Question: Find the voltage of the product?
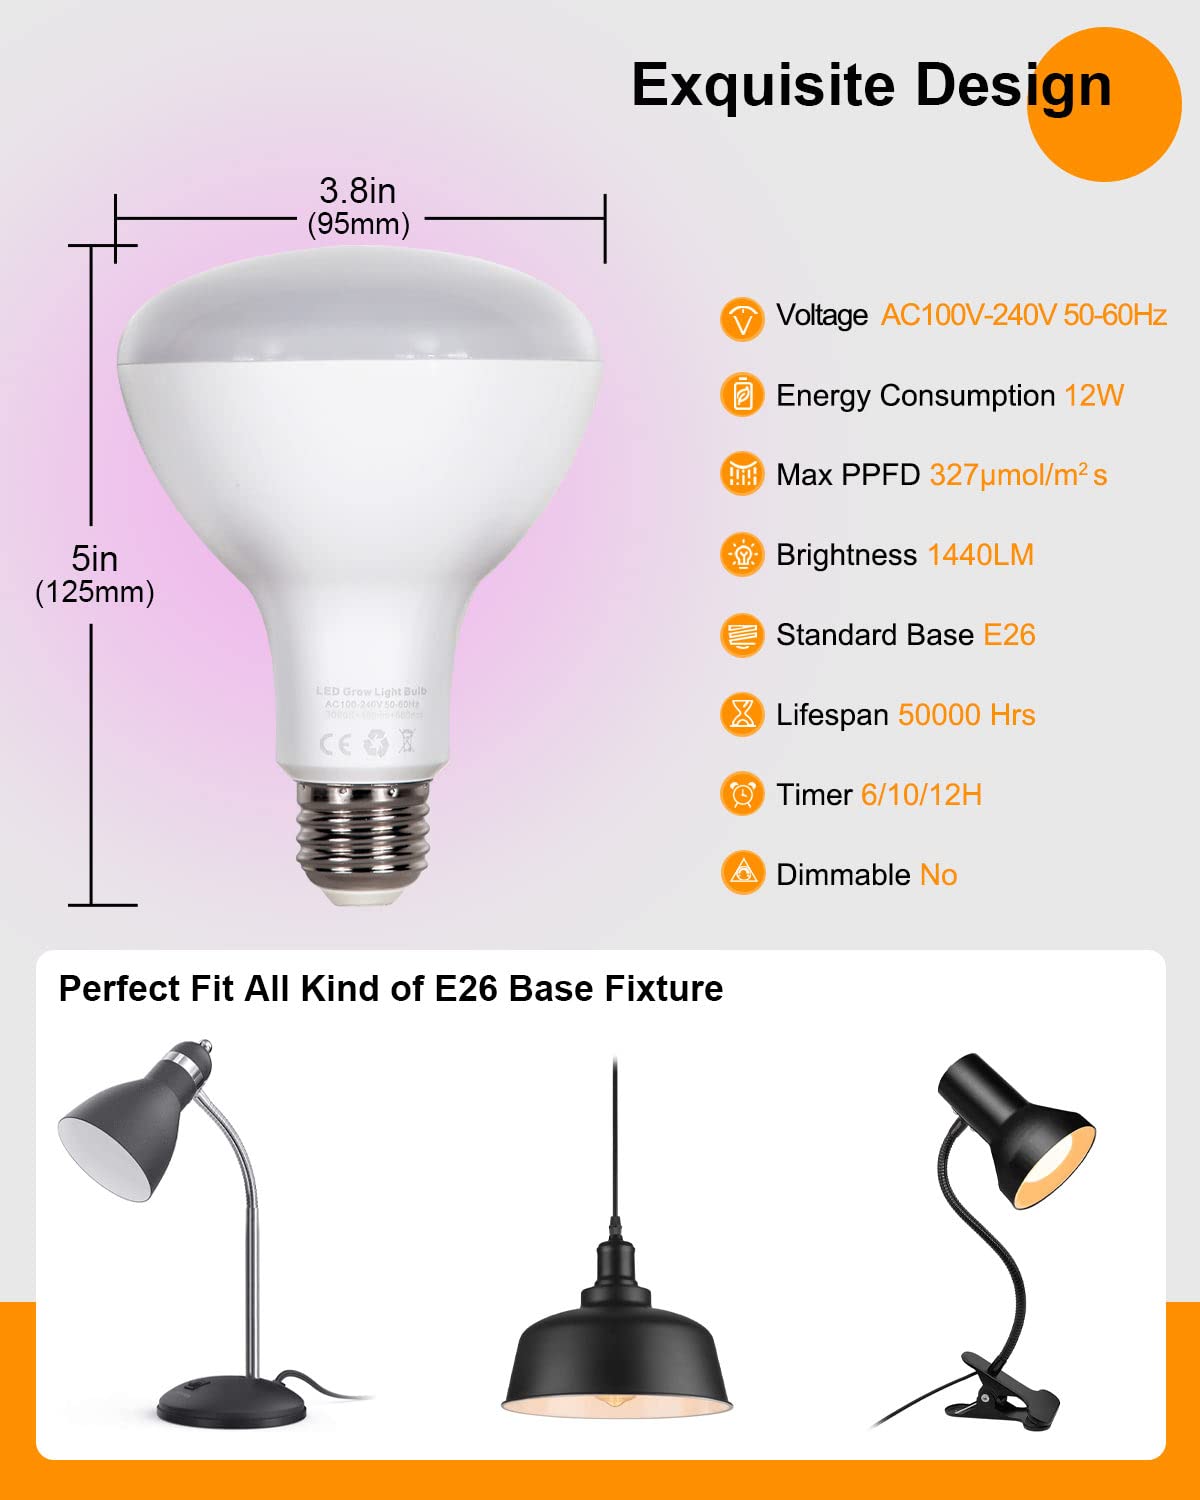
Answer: [100.0, 240.0] volt